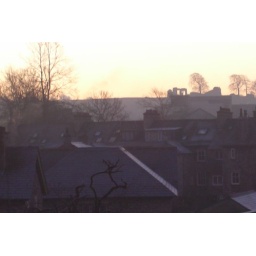
This is the view from my office window, taken over the roof tops towards Kendal Castle, just before sunrise